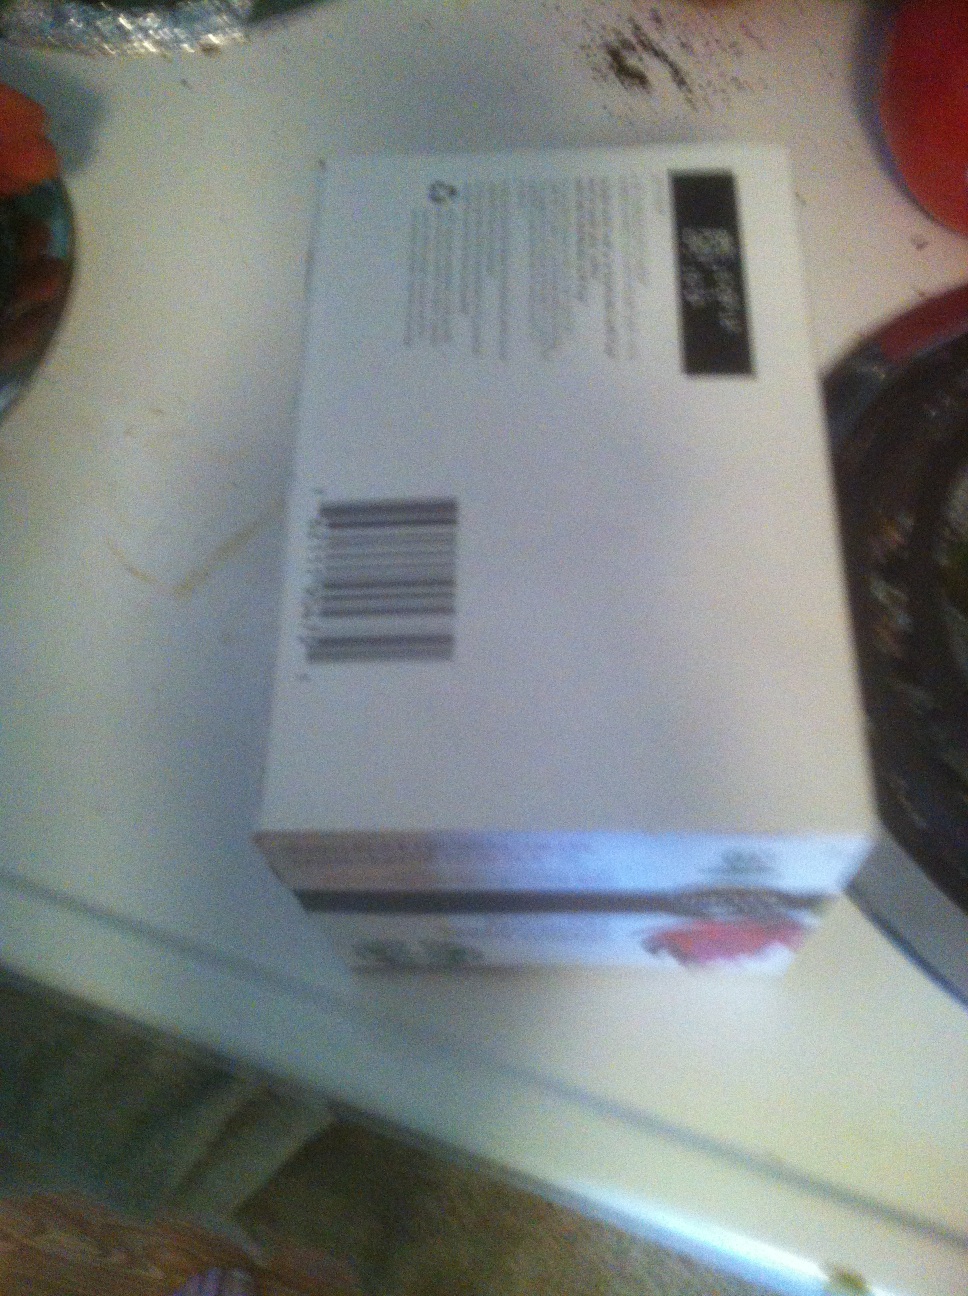Question: What flavor of starbucks coffee is this please?
Answer: unanswerable